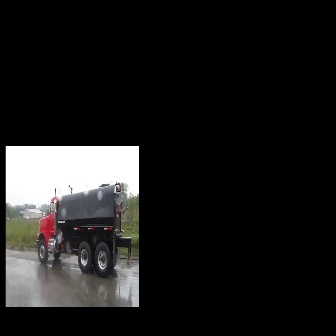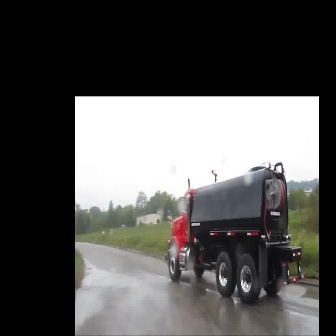
  Please identify the target specified by the bounding box [34,180,131,277] in the first image and locate it in the second image. Return the coordinates in [x_min,y_min,x_max,y_max] format.
Answer: [164,160,306,302]